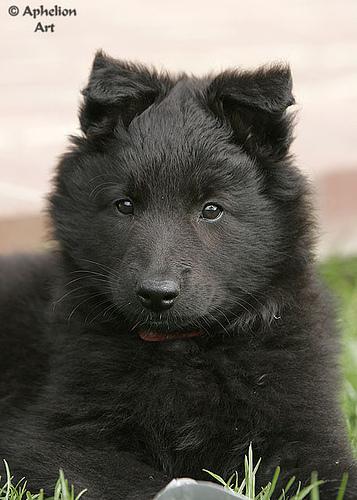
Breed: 227-n000070-groenendael